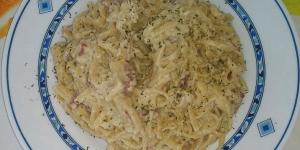
tallarines a la carbonara con nata